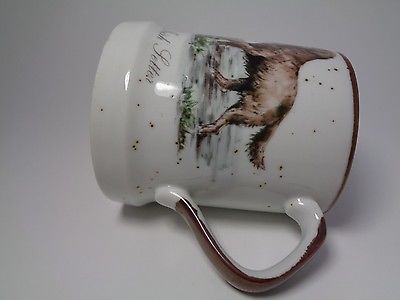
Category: mug